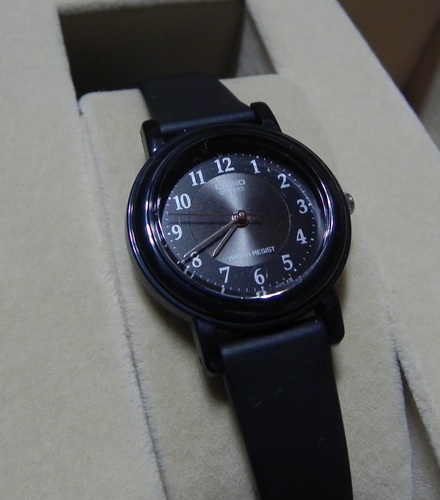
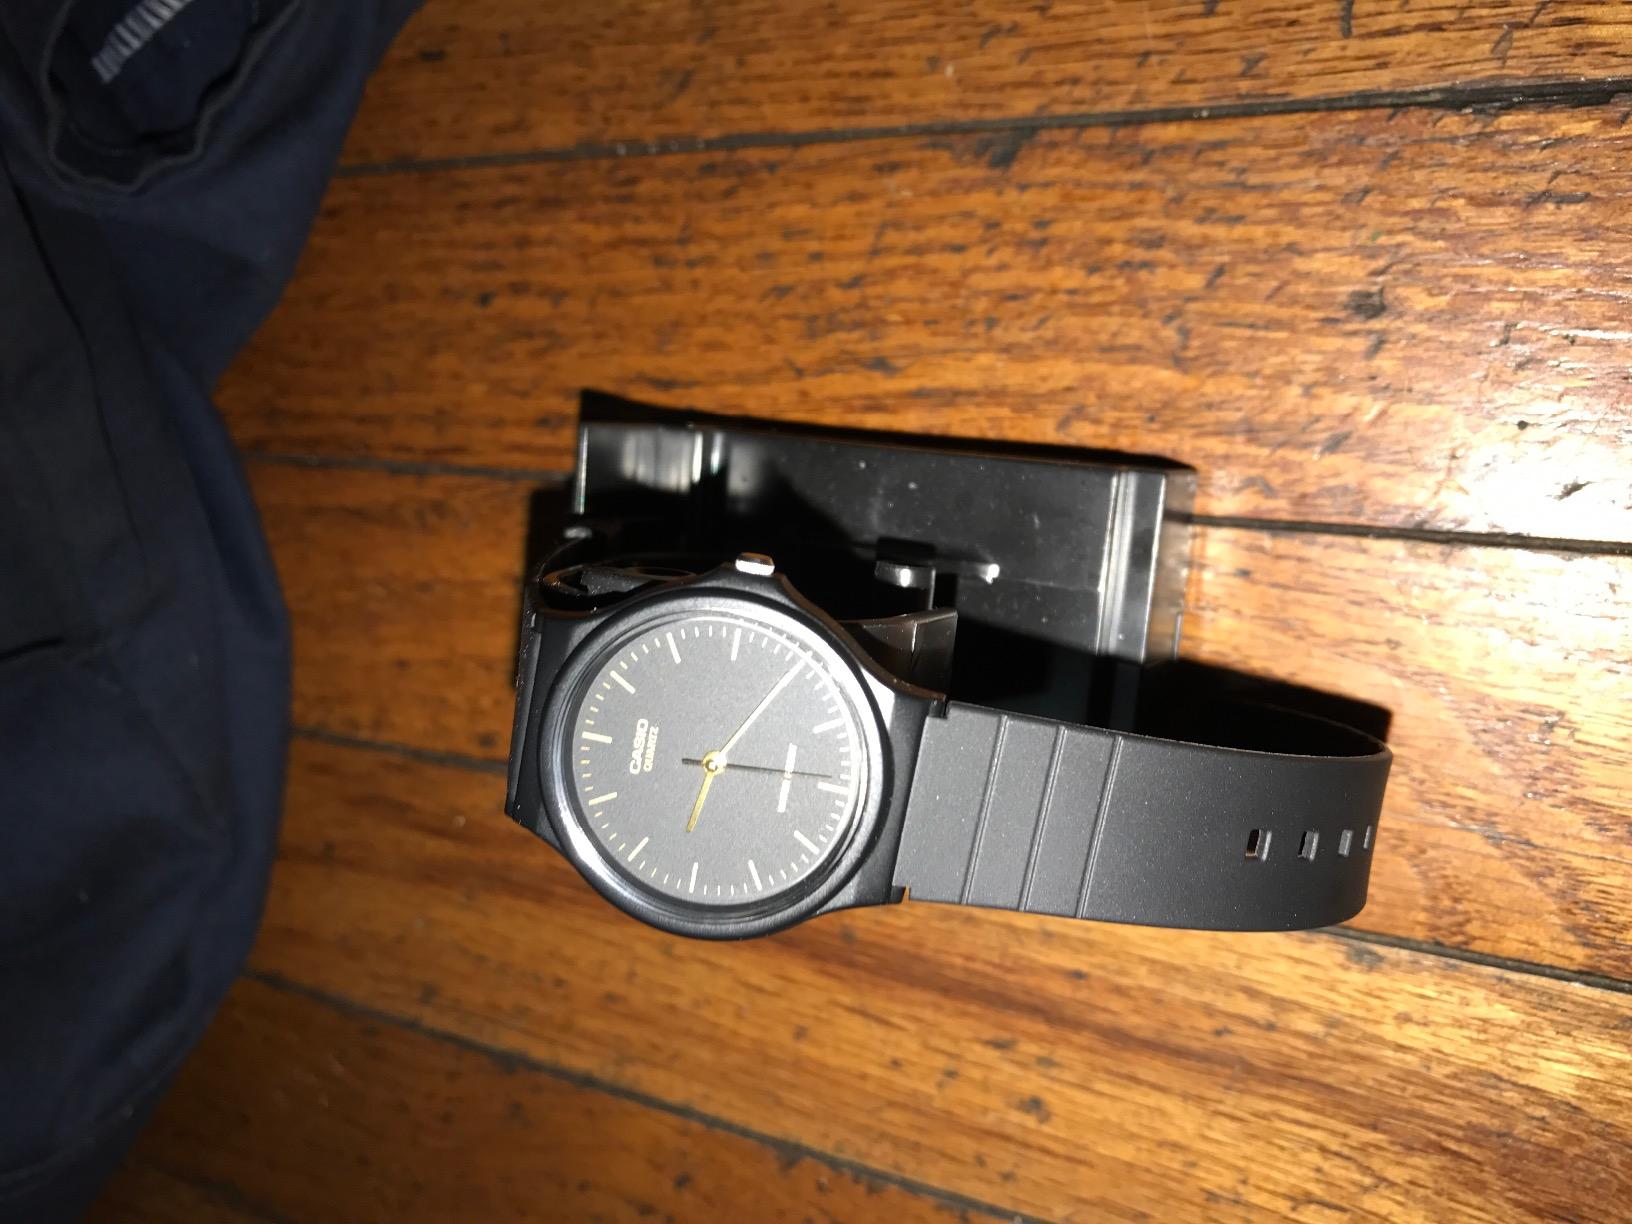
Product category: accessories_watch
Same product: no